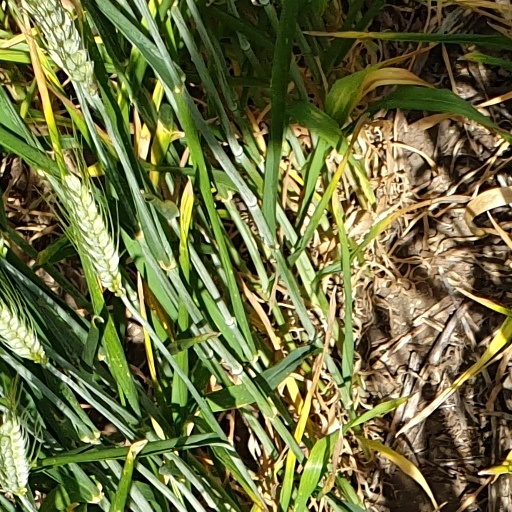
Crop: wheat